Ancestral Puebloans

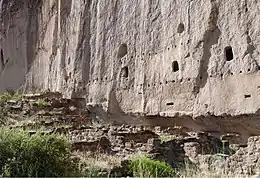
Multistory dwellings at Bandelier: Rock wall foundations and beam holes and "cavates" carved into volcanic tuff remain from upper floors.

Terrain and resources within this large region vary greatly. The plateau regions have high elevations ranging from . Extensive horizontal mesas are capped by sedimentary formations and support woodlands of junipers, pinyon, and ponderosa pines, each favoring different elevations. Wind and water erosion have created steep-walled canyons, and sculpted windows and bridges out of the sandstone landscape. In areas where resistant strata (sedimentary rock layers), such as sandstone or limestone, overlie more easily eroded strata such as shale, rock overhangs formed. The Ancestral Puebloans favored building under such overhangs for shelters and defensive building sites.